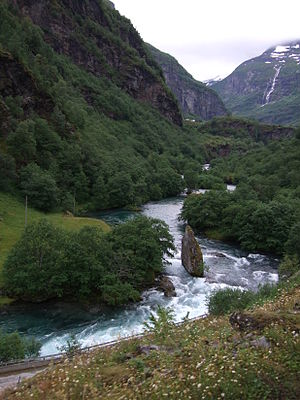
Flåmselvi
Flåmselvi ved Vetleøyna.